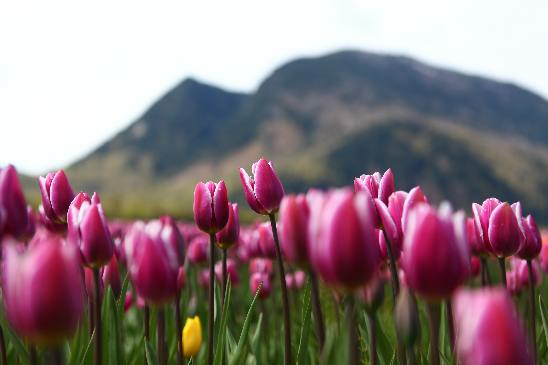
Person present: No